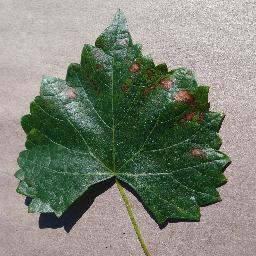
Label: Grape___Esca_(Black_Measles)